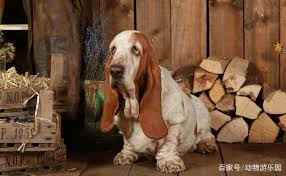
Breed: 241-n000100-basset